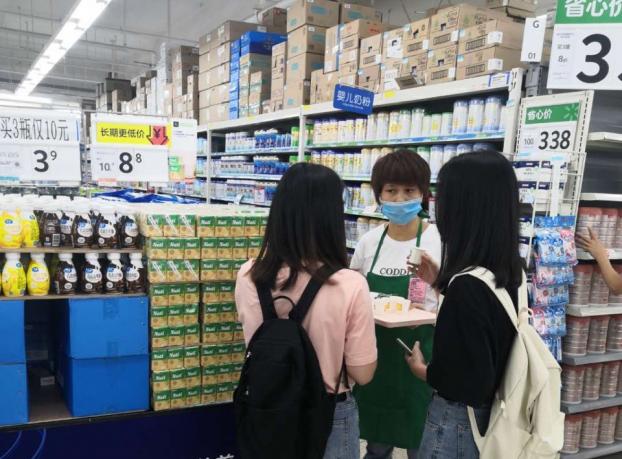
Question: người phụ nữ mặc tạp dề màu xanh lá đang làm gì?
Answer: người phụ nữ mặc tạp dề màu xanh lá đang cho khách dùng thử sản phẩm